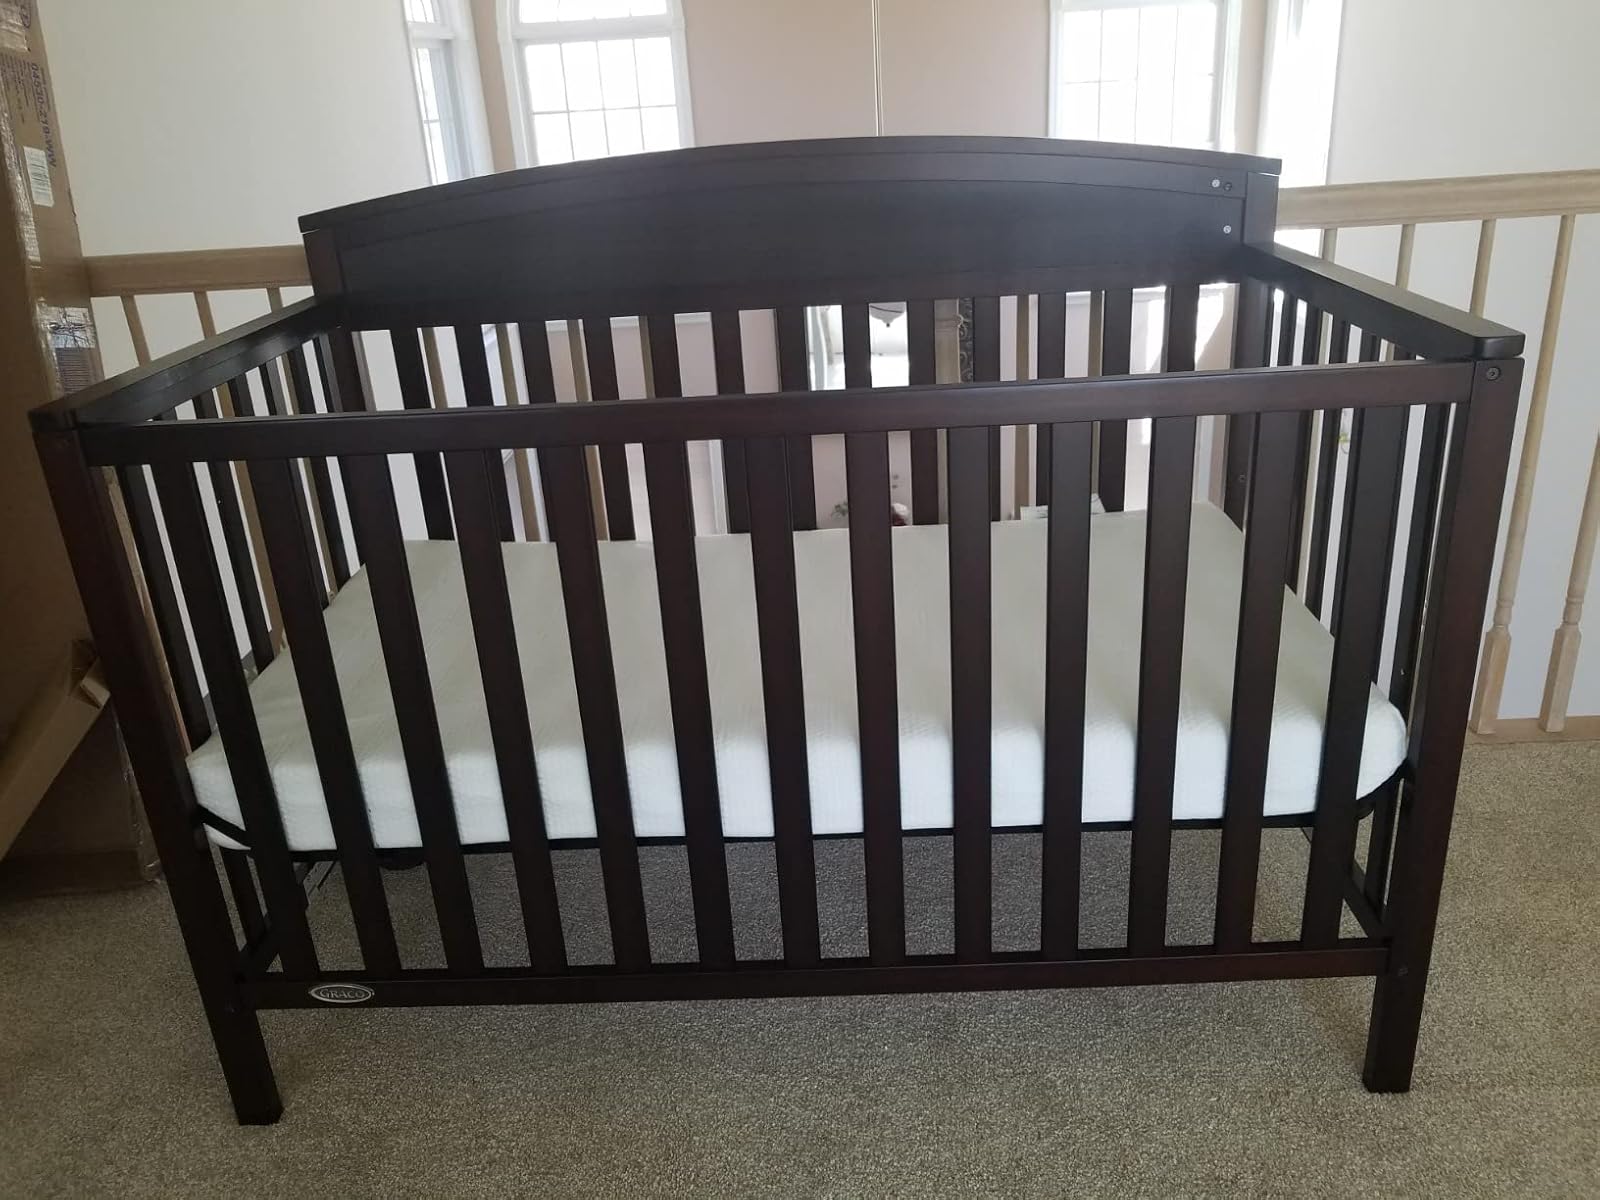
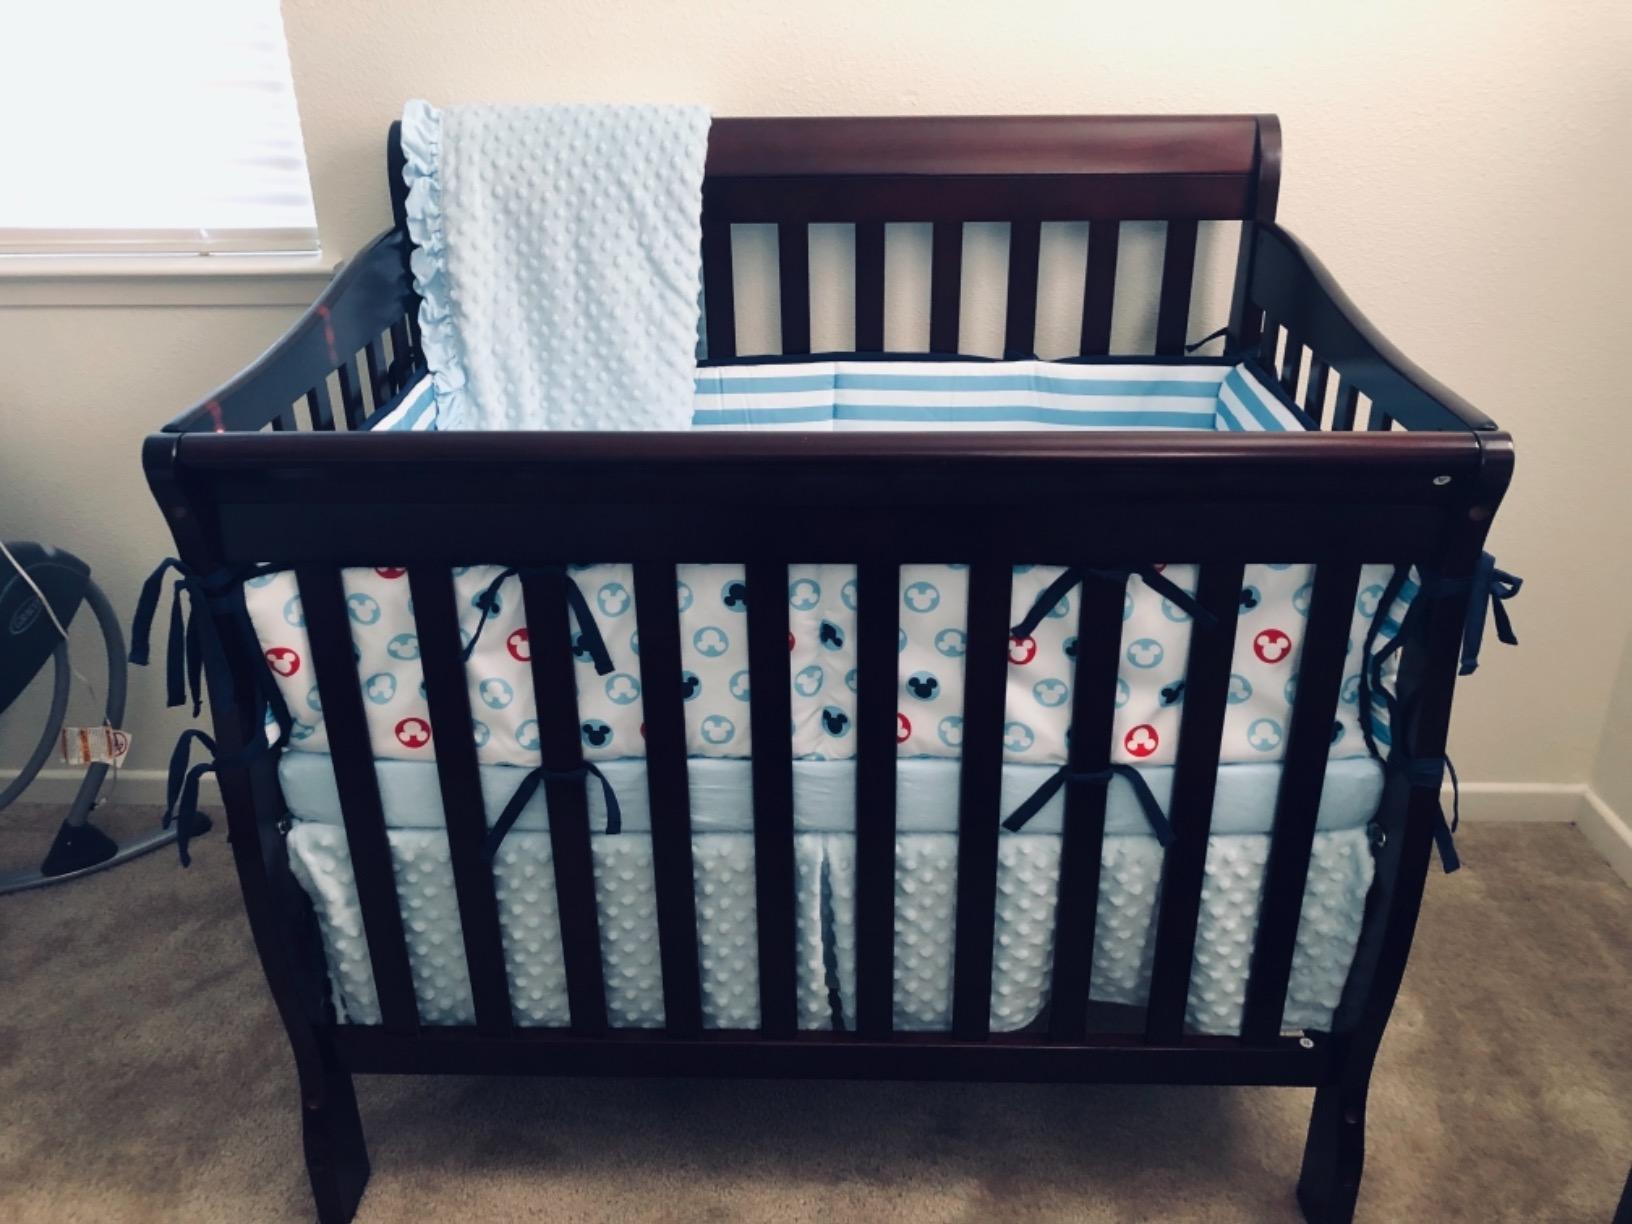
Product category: products_crib
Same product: no